Triumph Tiger Sport 660

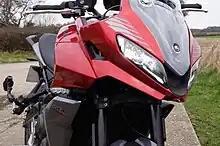
Front details

An optional Bluetooth connectivity system is available, which allows mobile phone connection, navigation, music control, and GoPro control. This system is driven by the My Triumph app, and available for both Android and Apple iOS.